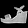
Label: Sandal